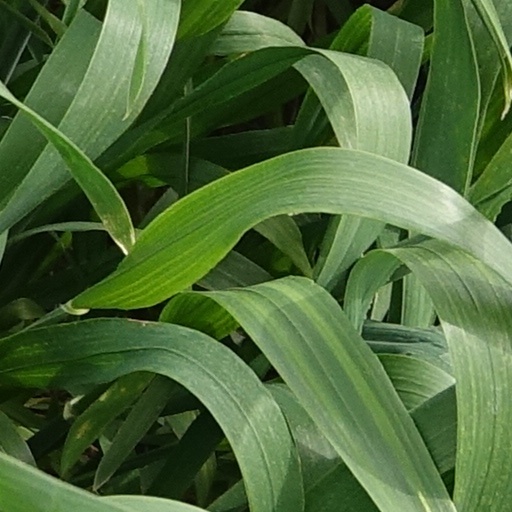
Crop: wheat